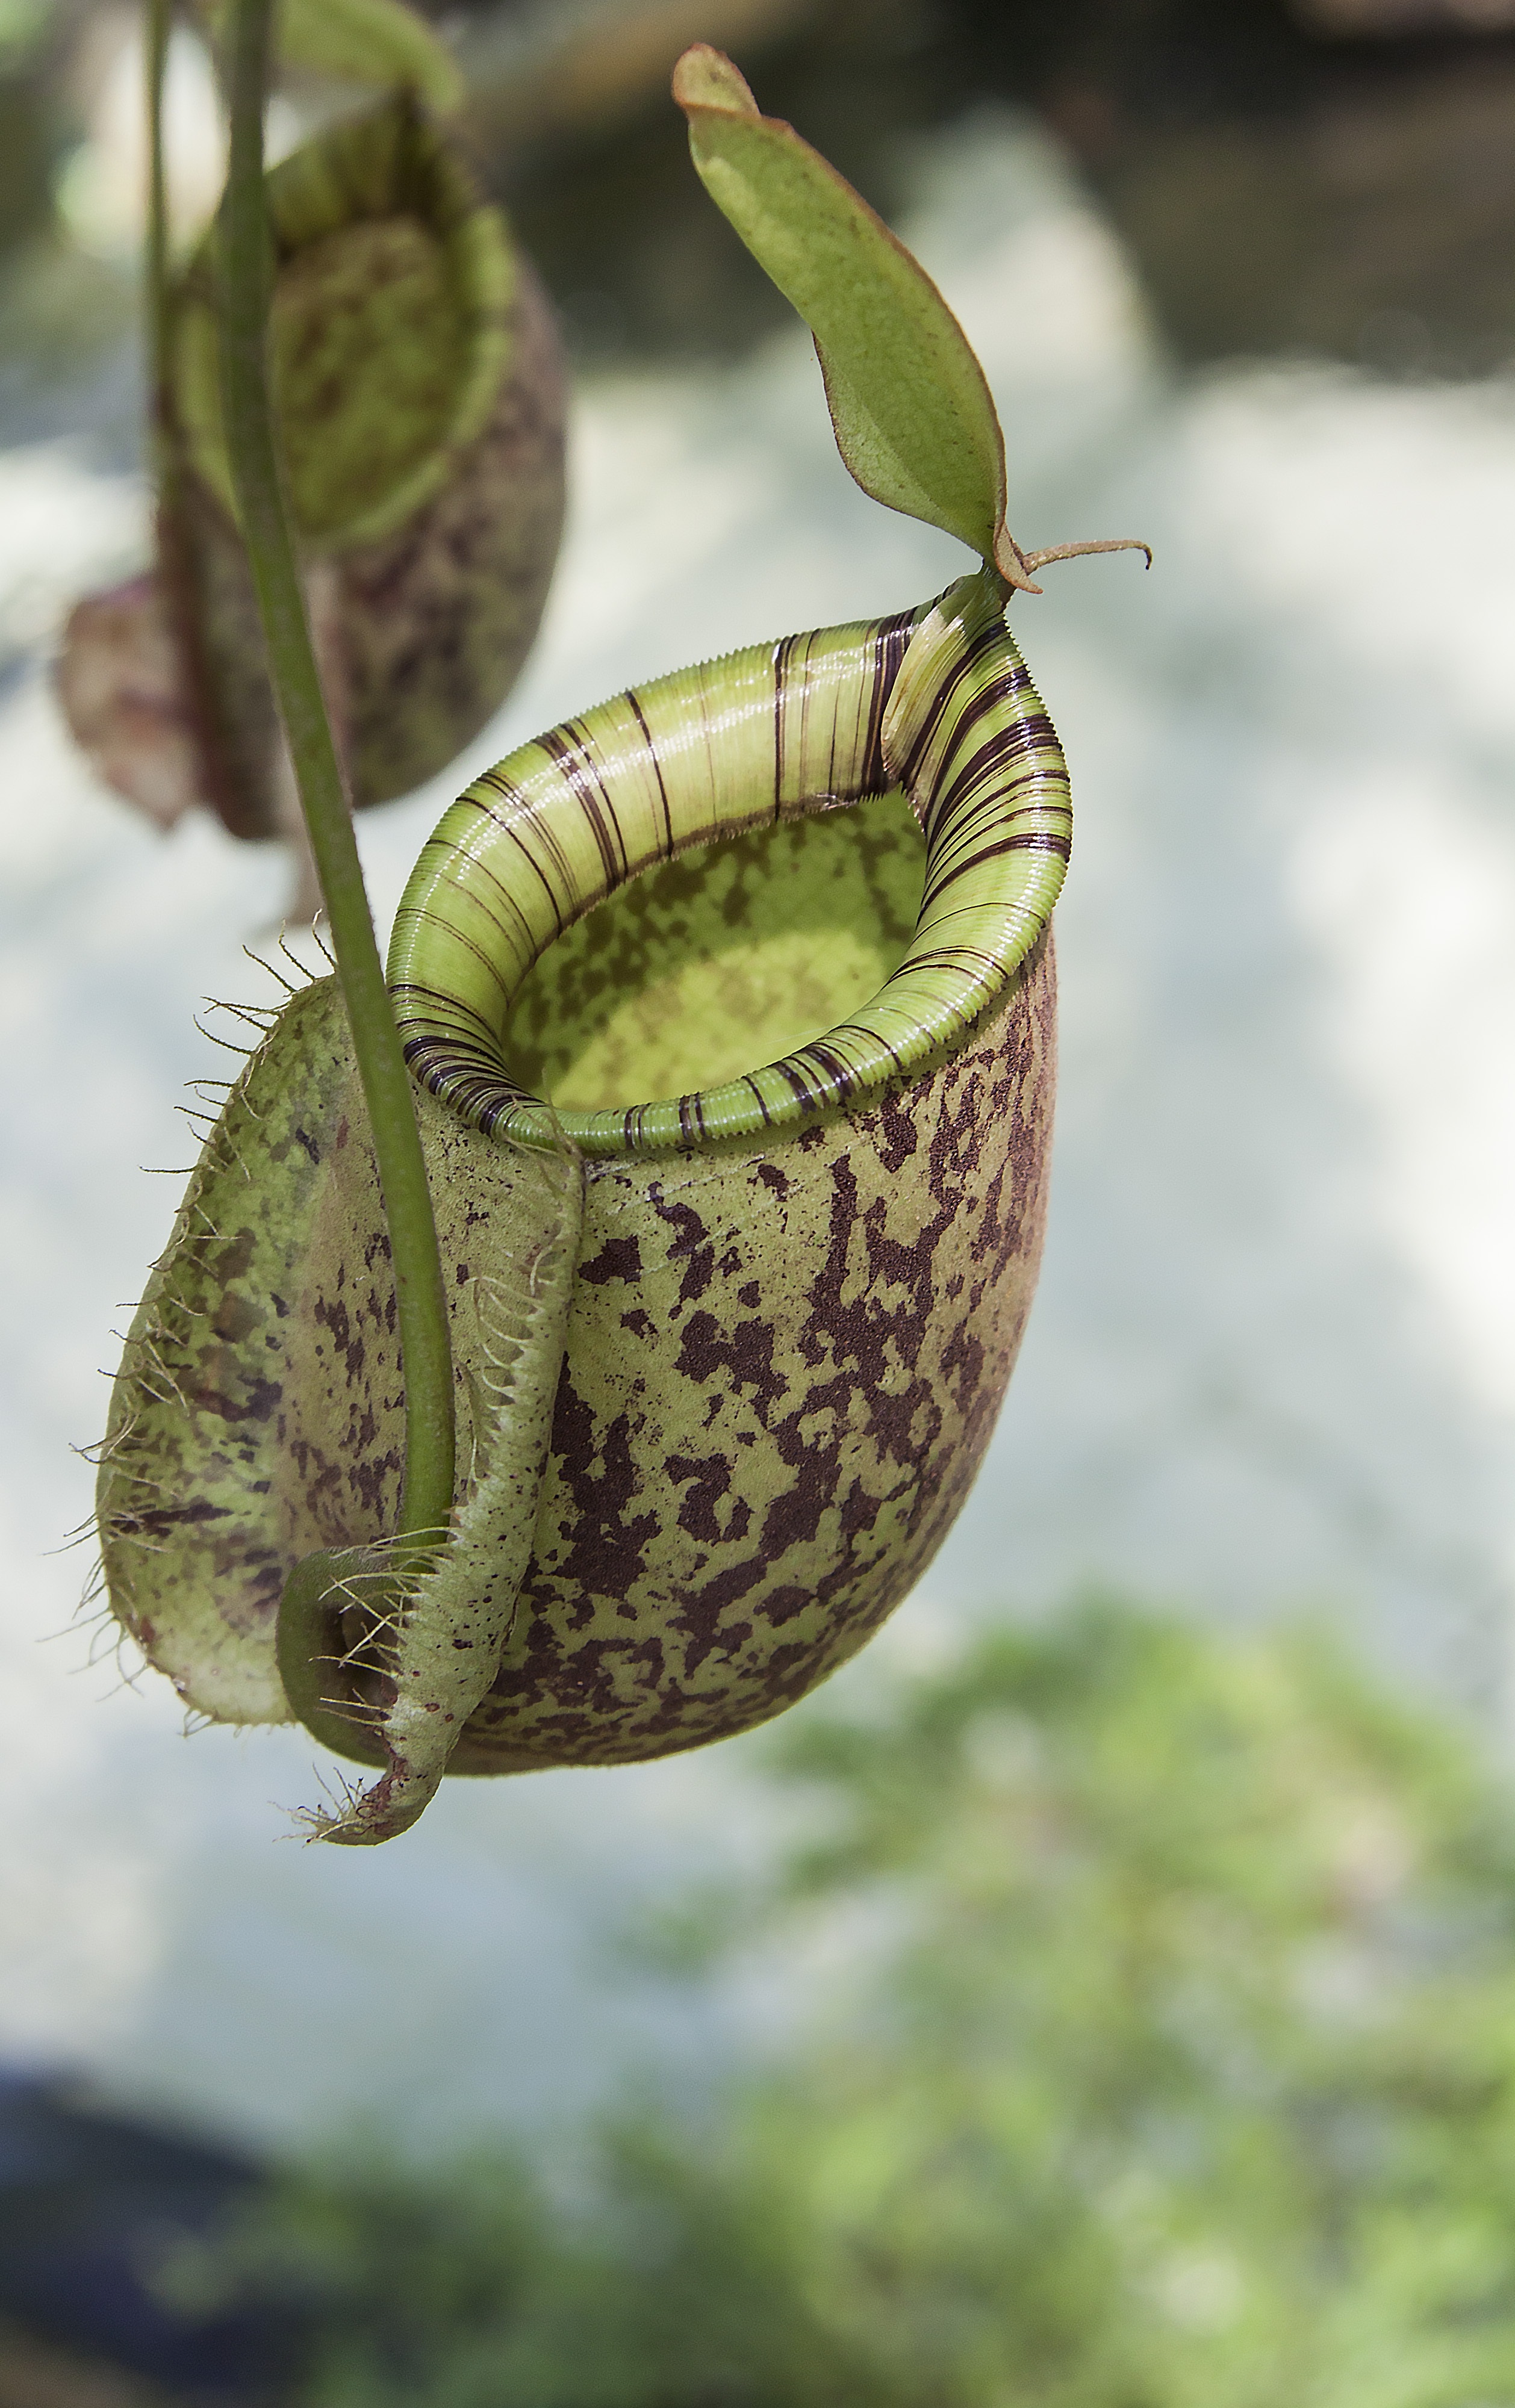
nature, branch, plant, leaf, flower, green, produce, insect, botany, flora, botanical, fauna, classroom, close up, pitcher, school, gardens, class, ecosystem, carnivorous, macro photography, catcher, plant stem, land plant